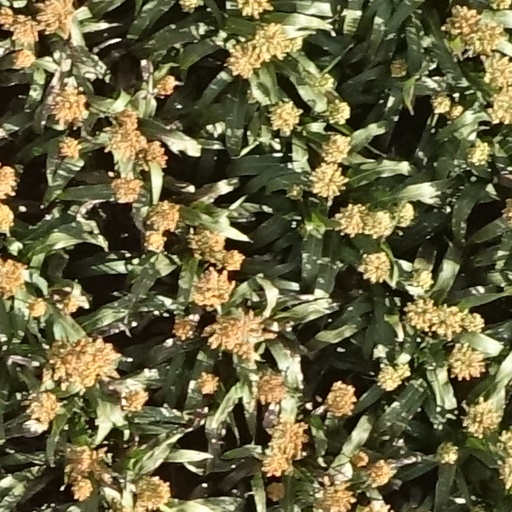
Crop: sorghum